Late antiquity

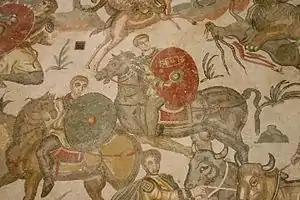
Roman cavalry from a mosaic of the Villa Romana del Casale, Sicily, 4th century CE

In the western Mediterranean, the only new cities known to be founded in Europe between the 5th and 8th centuries were the four or five Visigothic "victory cities". Reccopolis in the province of Guadalajara is one: the others were "Victoriacum", founded by Leovigild, which may survive as the city of Vitoria, though a 12th-century (re)foundation for this city is given in contemporary sources; "Lugo id est Luceo" in the Asturias, referred to by Isidore of Seville, and "Ologicus" (perhaps "Ologitis"), founded using Basque labour in 621 by Suinthila as a fortification against the Basques, modern Olite. All of these cities were founded for military purposes and at least Reccopolis, Victoriacum, and Ologicus in celebration of victory. A possible fifth Visigothic foundation is "Baiyara" (perhaps modern Montoro), mentioned as founded by Reccared in the 15th-century geographical account, "Kitab al-Rawd al-Mitar". The arrival of a highly urbanized Islamic culture in the decade following 711 ensured the survival of cities in the "Hispaniae" into the Middle Ages.